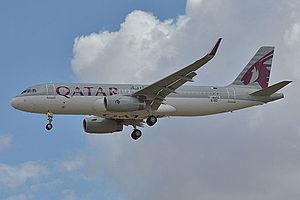
Qatar Airways est la compagnie aérienne du Qatar. Elle assure des vols internationaux sur les cinq continents depuis son principal hub à l'aéroport International de Doha. Qatar Airways est classée 5 étoiles selon Skytrax, organisme indépendant, et elle est designée meilleure compagnie du monde en 2019 pour la cinquième fois.